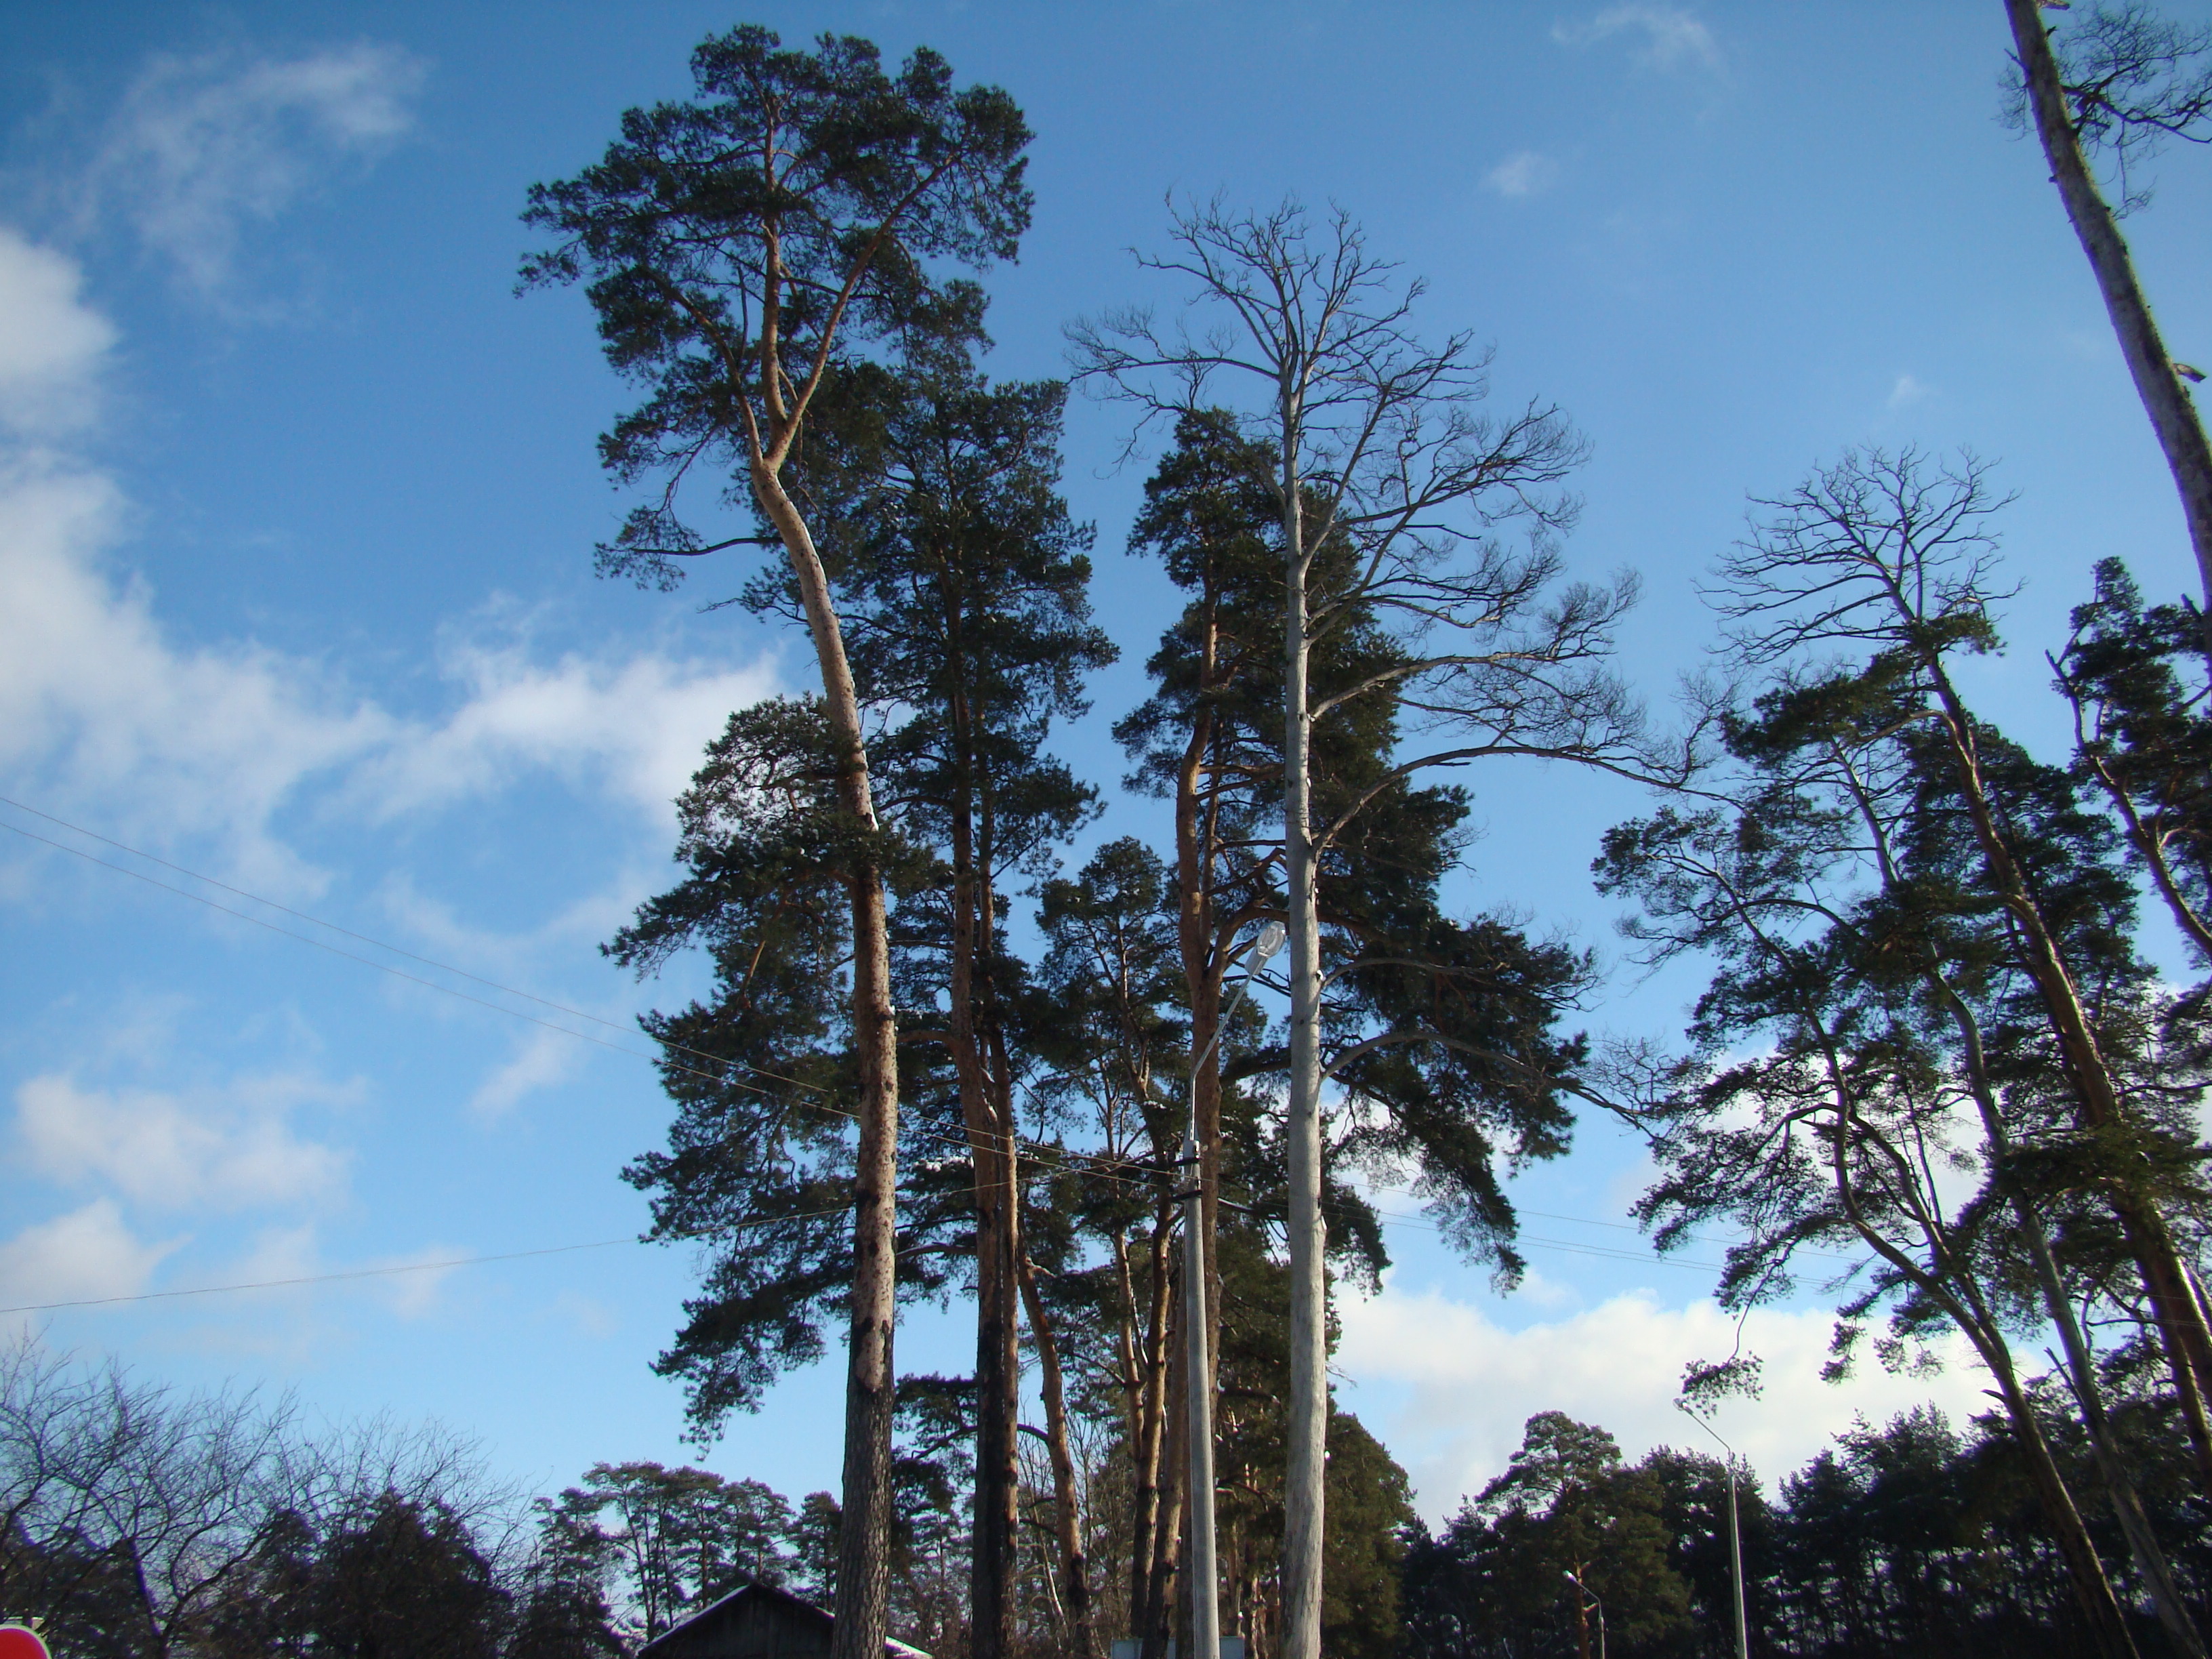
tree, forest, mountain, plant, sky, pine, conifer, spruce, sony, russia, larch, ecosystem, moscowregion, dsc, h9, dsch9, peredelkino, flowering plant, biome, pine family, woody plant, temperate coniferous forest, land plant, arecales